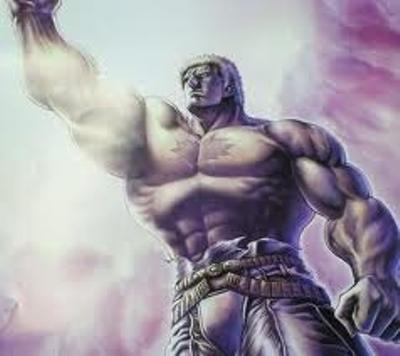
回答: みんな電気消すよー